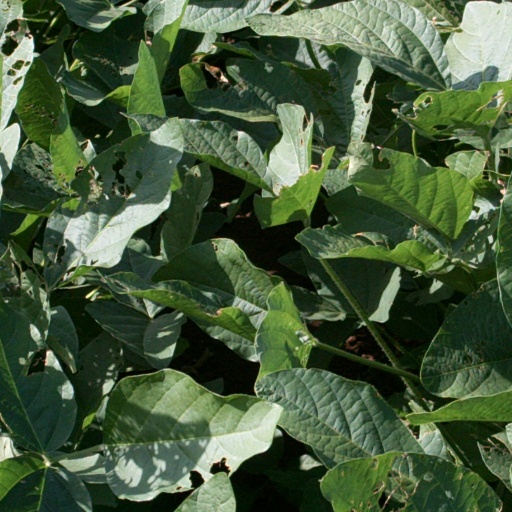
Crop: soybean